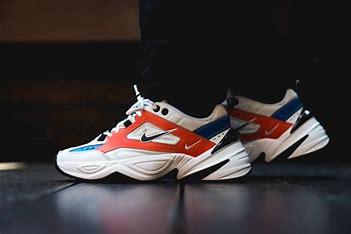
Brand: Nike
Model: M2K Tekno